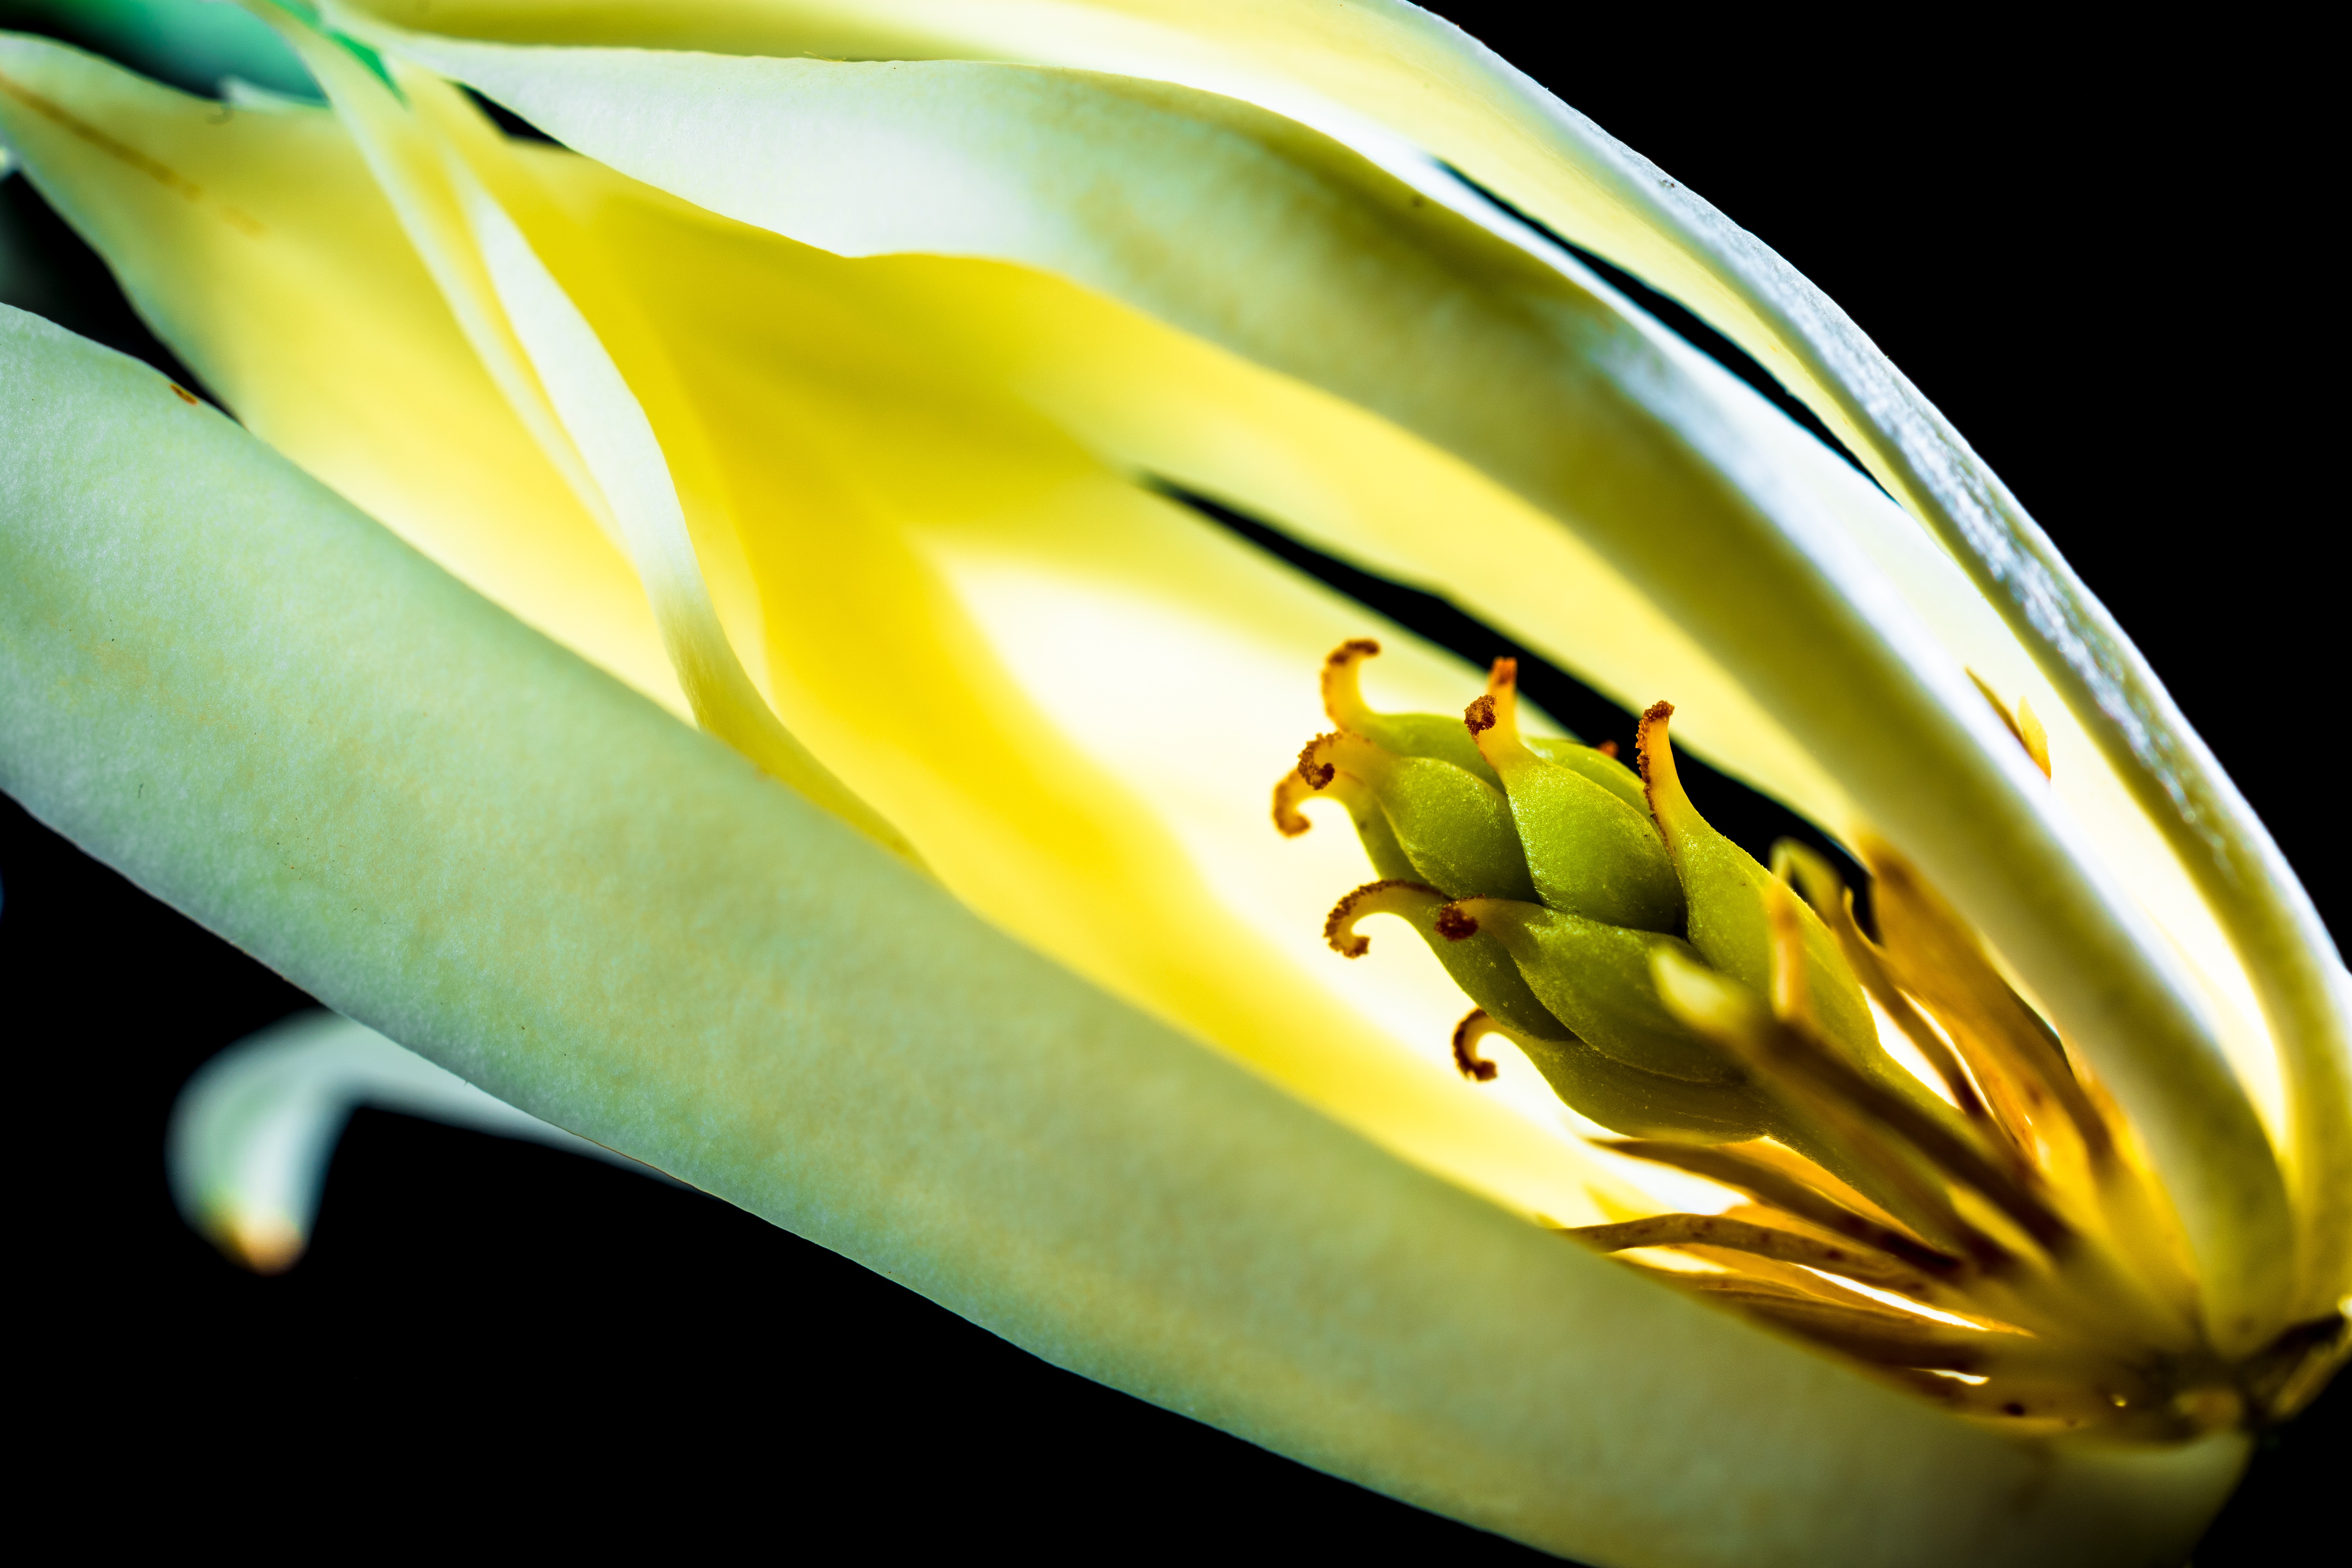
blossom, plant, photography, leaf, flower, petal, bloom, green, produce, color, yellow, flora, close up, macro photography, white yellow, plant stem, michelia champaca